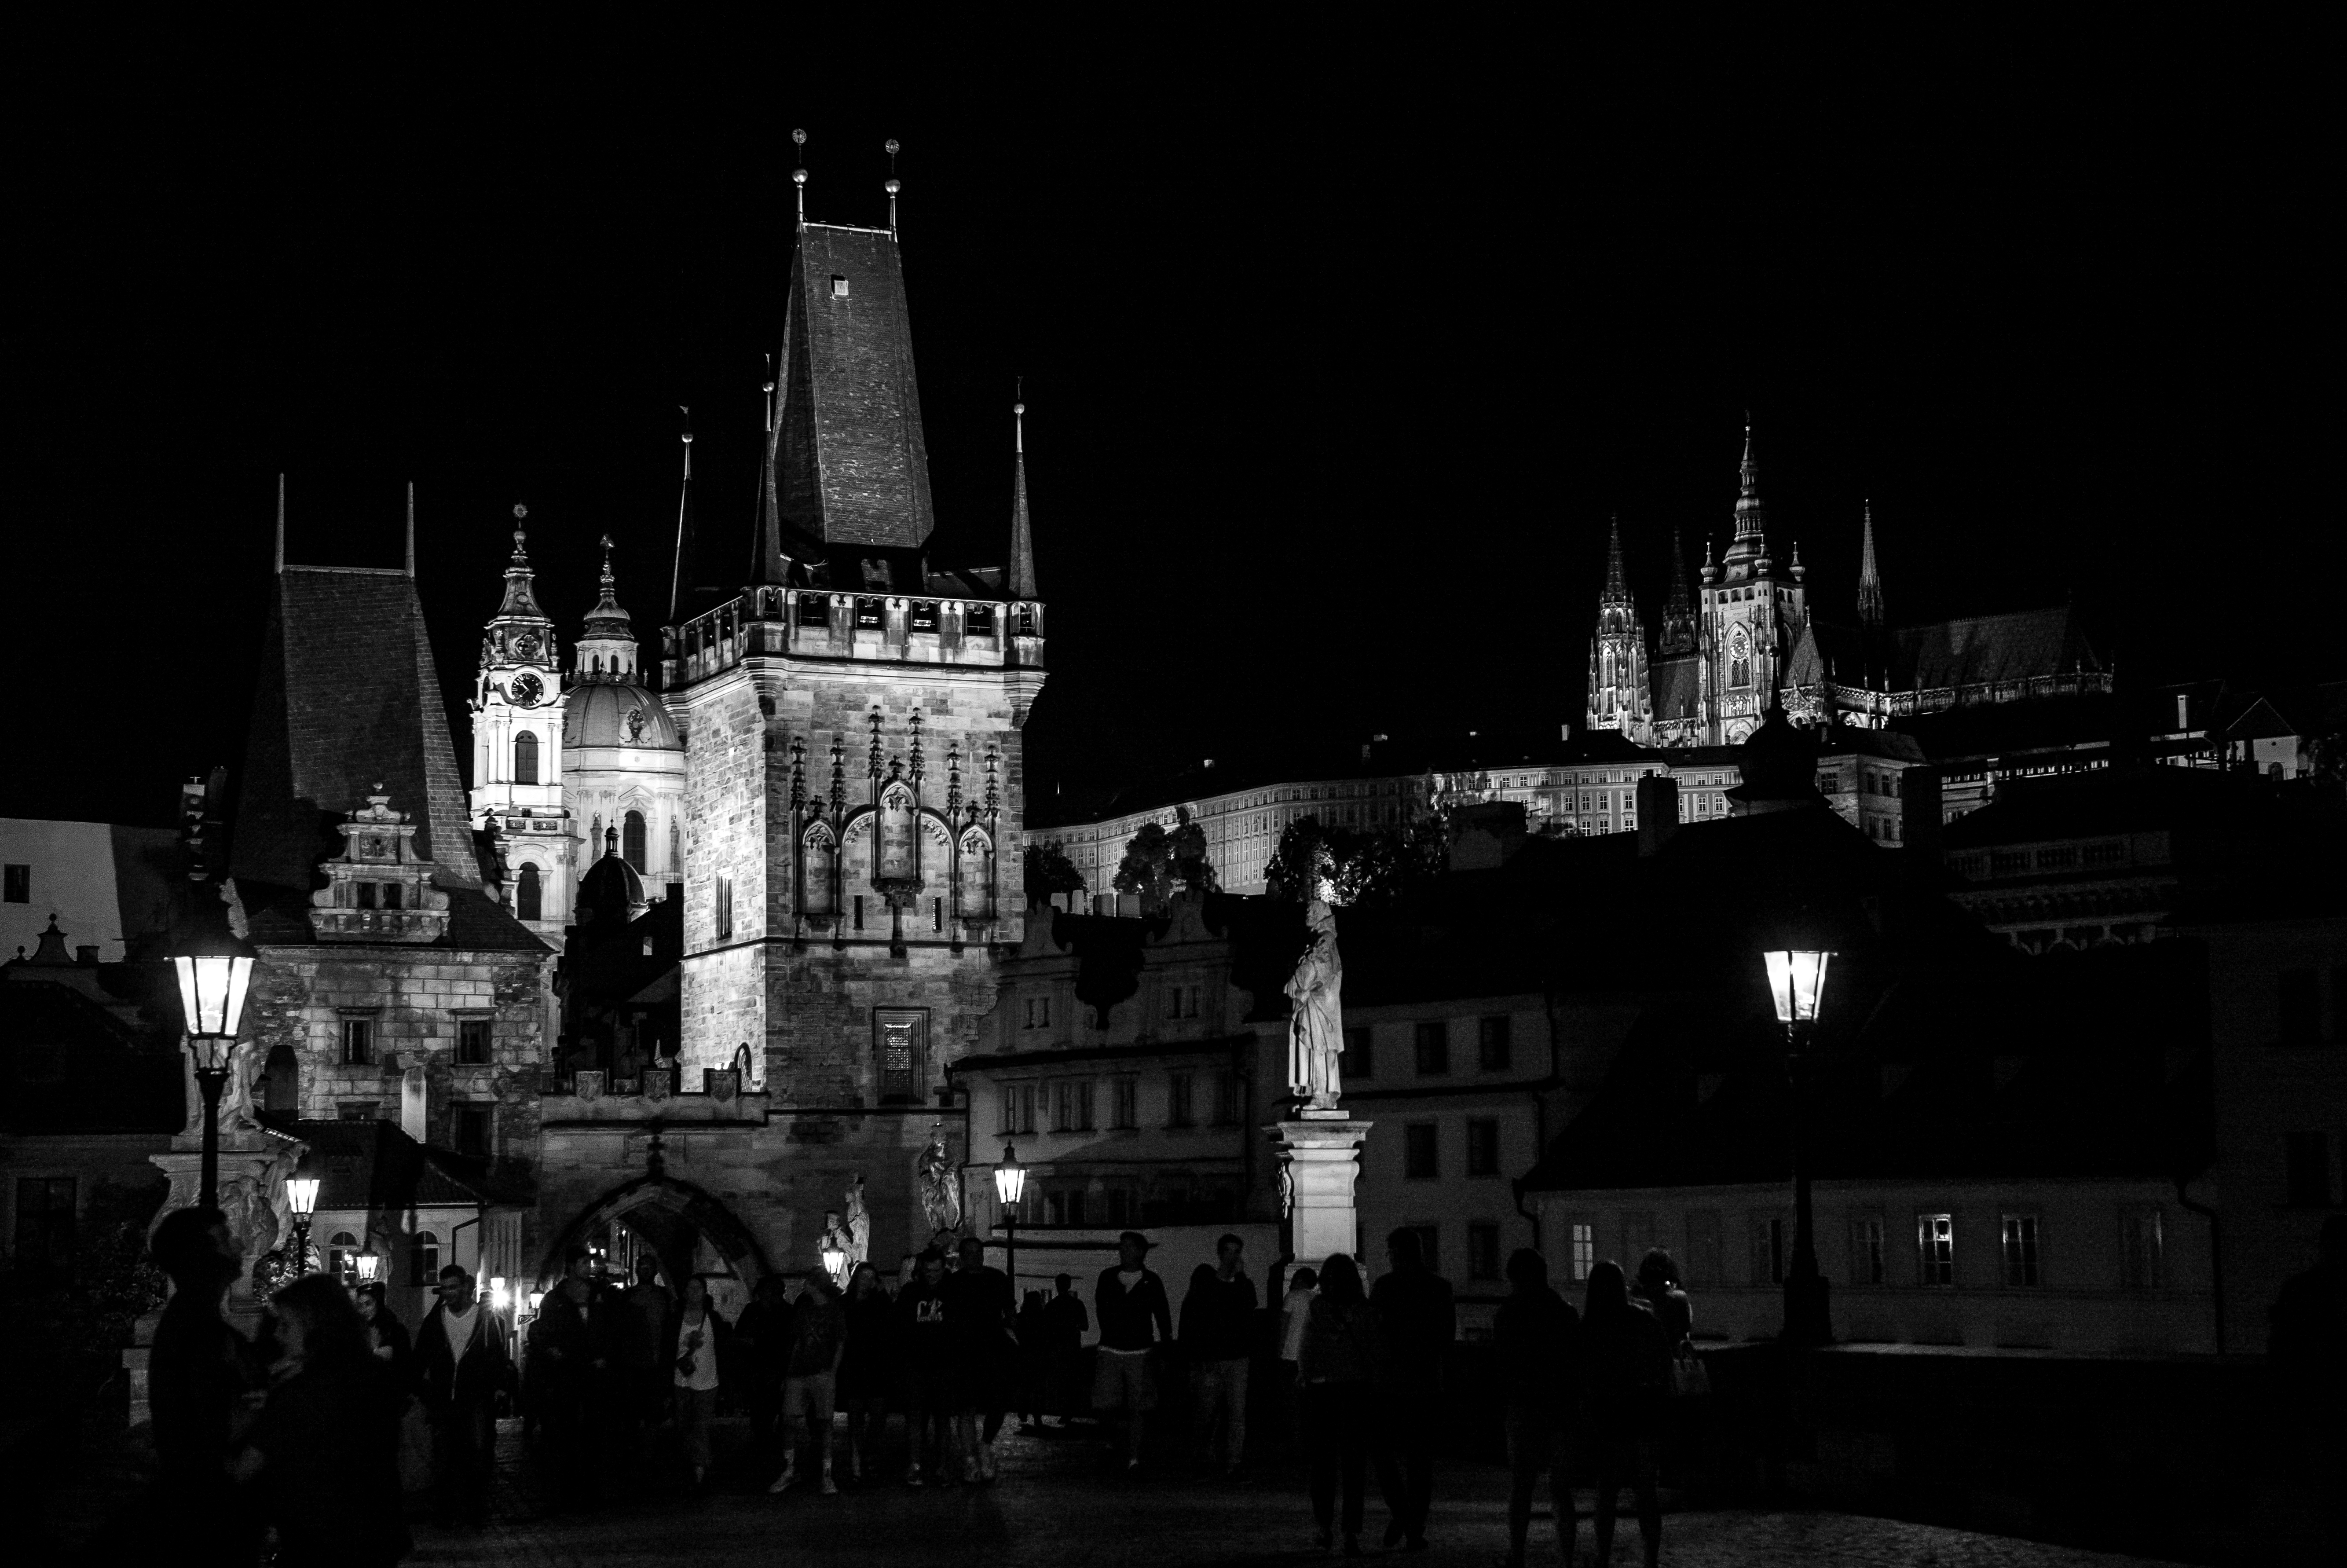
glowing, black and white, white, bridge, skyline, street, night, city, cityscape, summer, travel, europe, evening, landmark, darkness, prague, black, monochrome, tourism, bw, m, spires, lanterns, praga, 50, quarter, leica, mala, 240, summilux, strana, karluv, most, charles, czech, czechia, cesko, praha, praag, prag, lesser, metropolis, monochrome photography